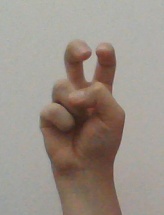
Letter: toot